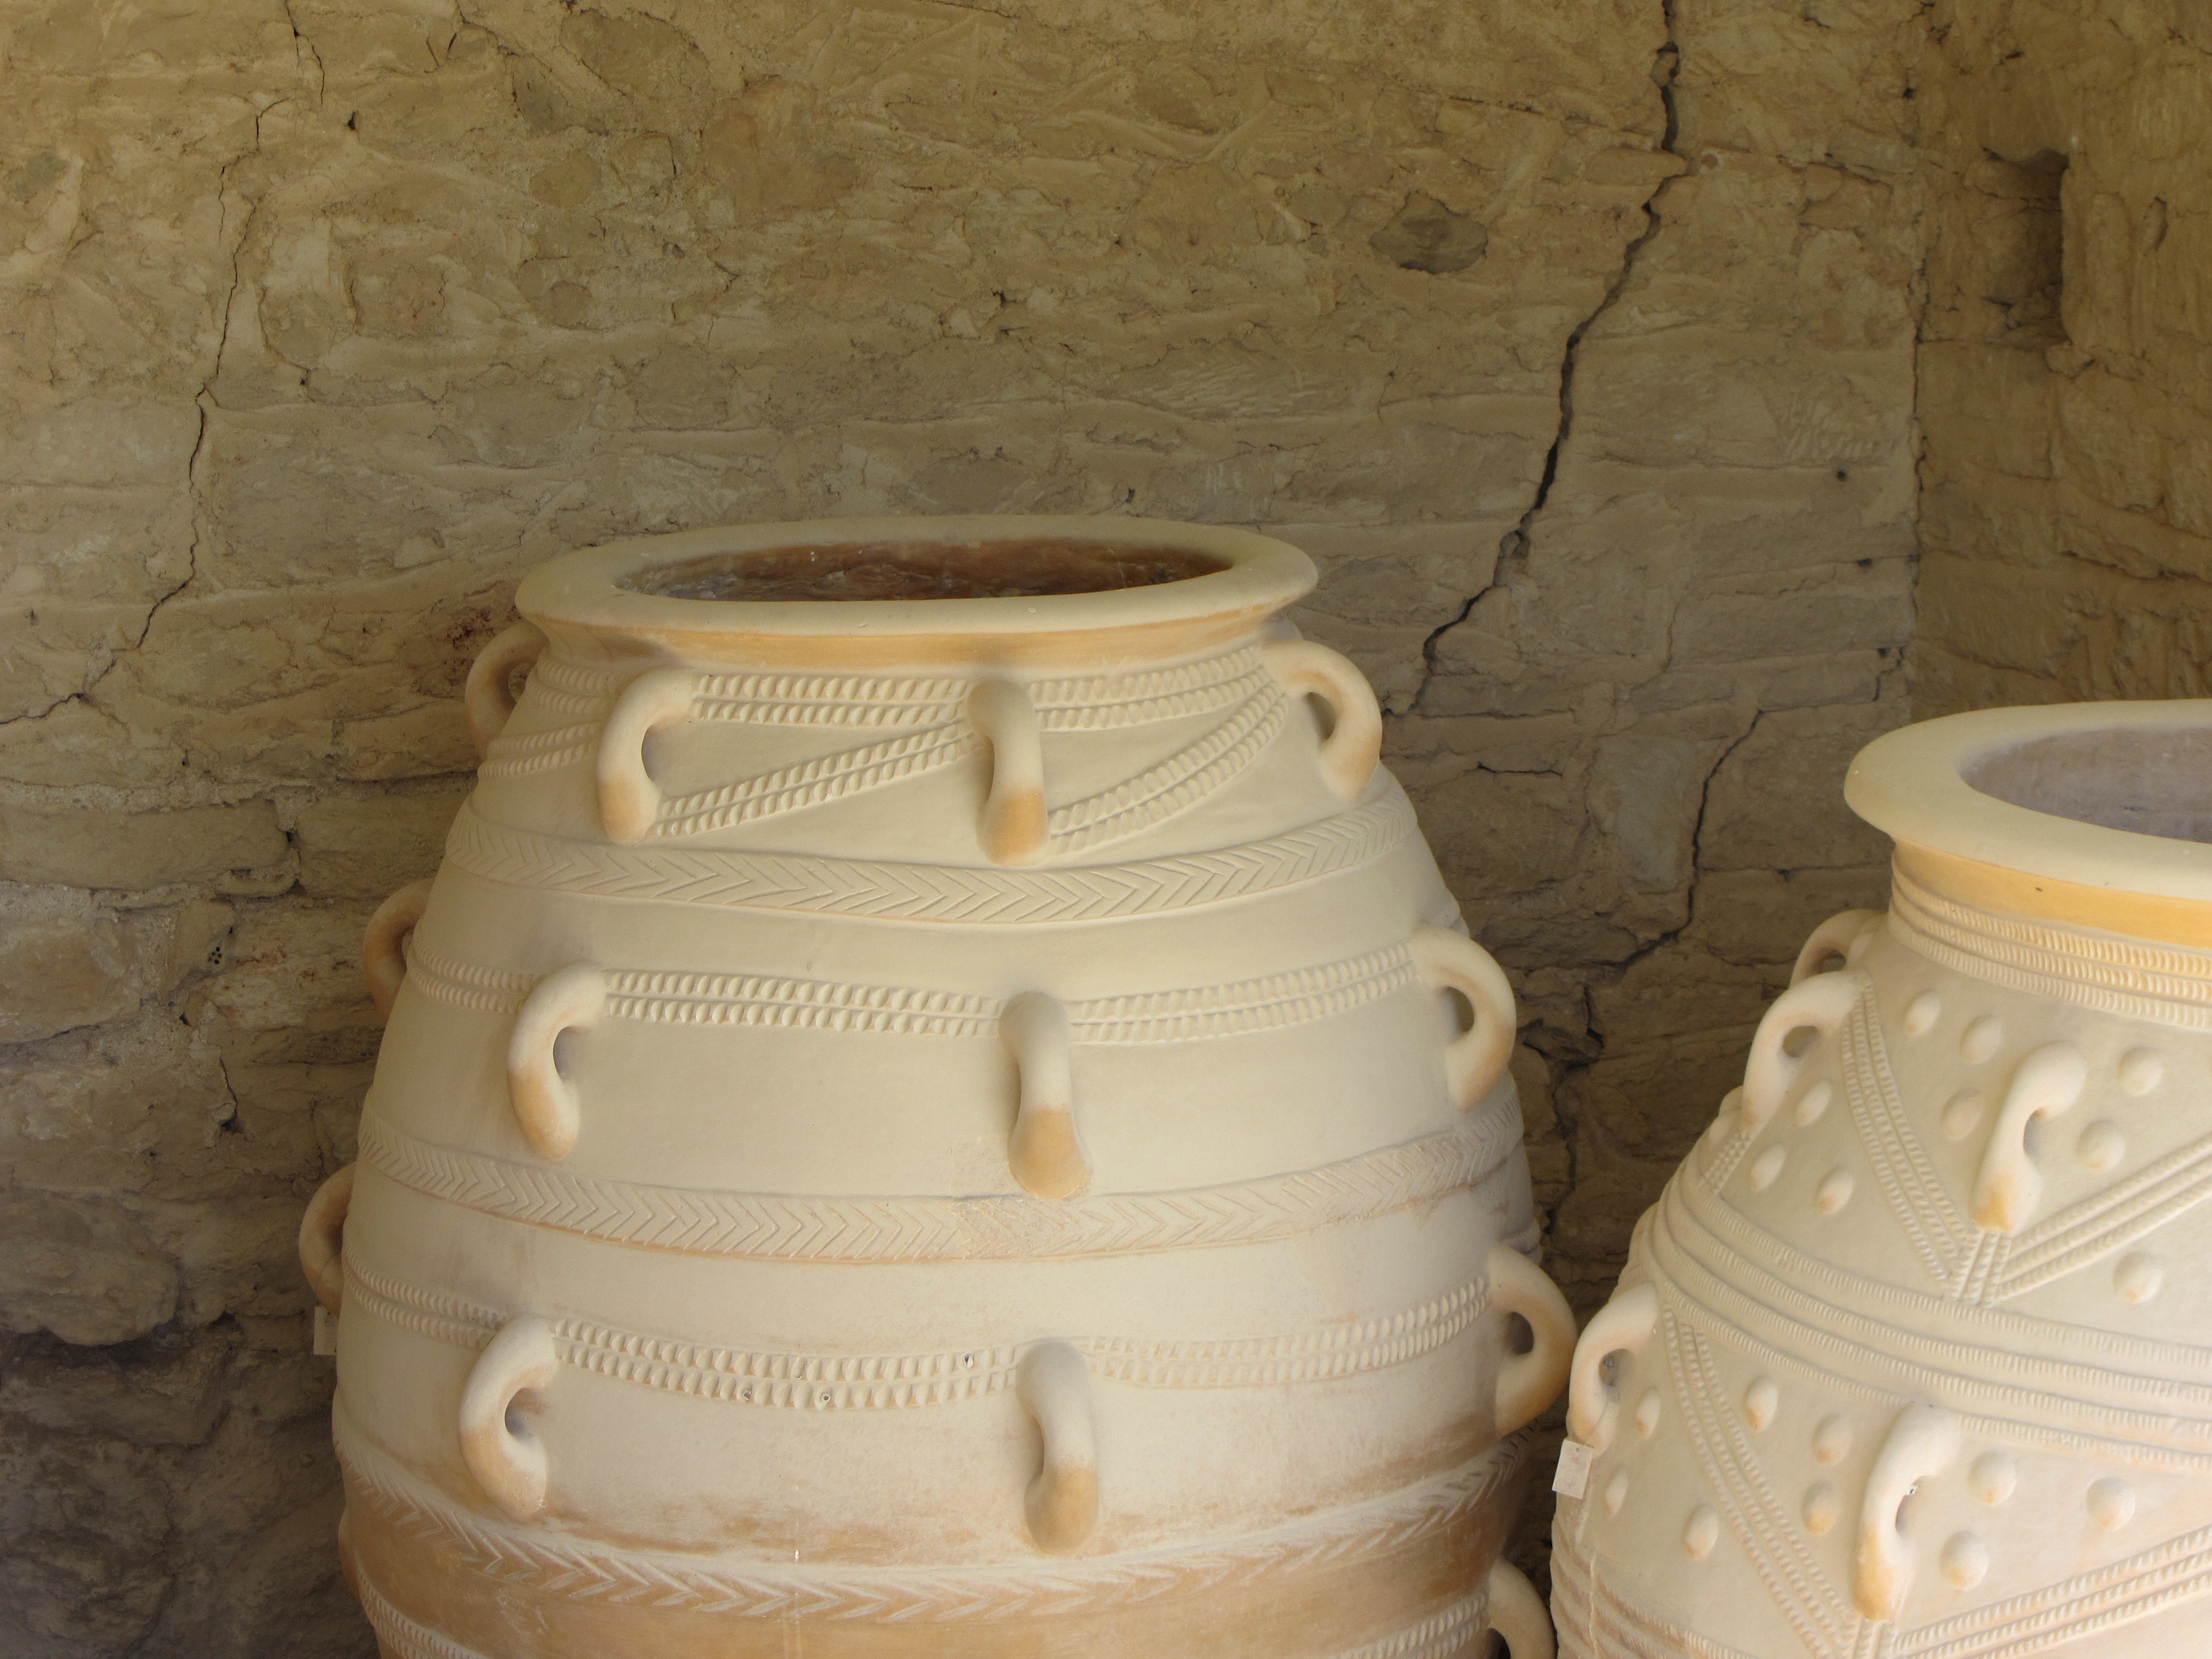
wood, wheel, food, ceramic, pottery, lighting, material, storage, art, jars, archaeology, ruins, greece, tank, clay, oil, former, minos, archaeological site, man made object, island of crete, potter's wheel, drinkware, palace of knossos, minoans, minoan city